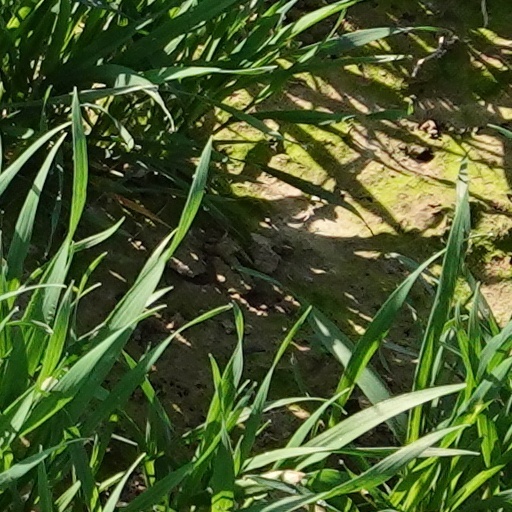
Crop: wheat